Sénat conservateur

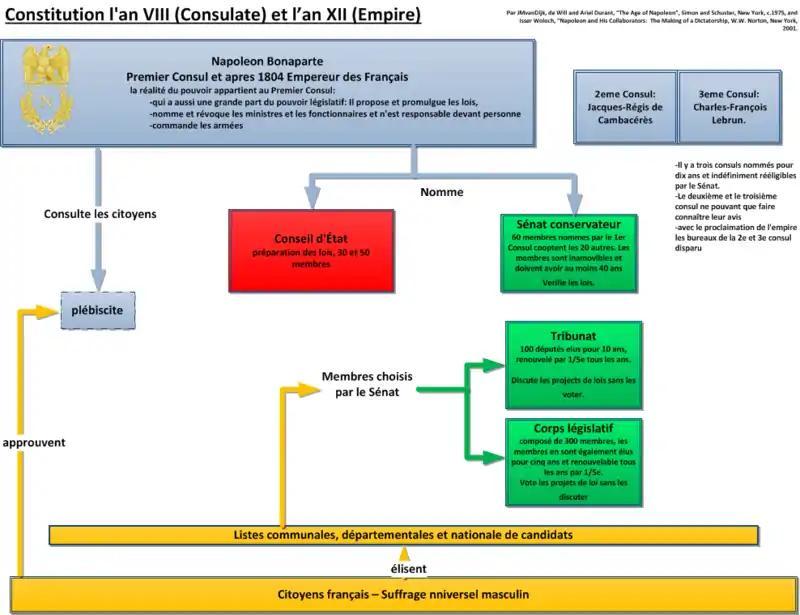
Relation between different offices and assemblies under the Constitution of the Year VIII.

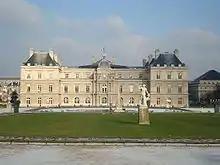
The met in the Luxembourg Palace.

Set up under the direct influence of the regime's new master, First Consul Napoleon Bonaparte, the Constitution of 22 frimaire year VIII (13 December 1799) was the first to recreate a senate. Napoleon was to make this "", charged with watching over the survival of the Constitution, a key element in his regime.